Describe the emotion expressed in this image:  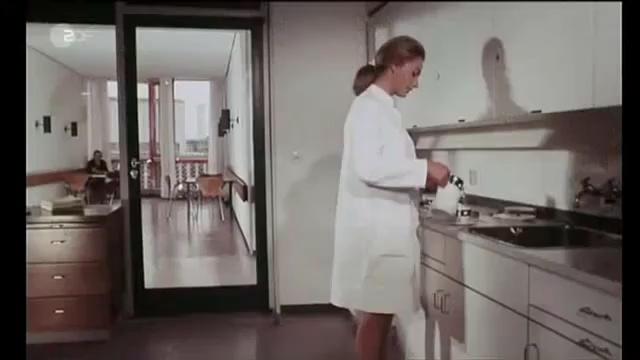
This person displays Fear, valence and arousal with high intensity.